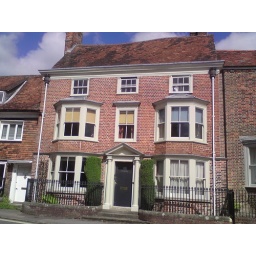
I love the warped roof of this house - Its located in silverless street, marlborough